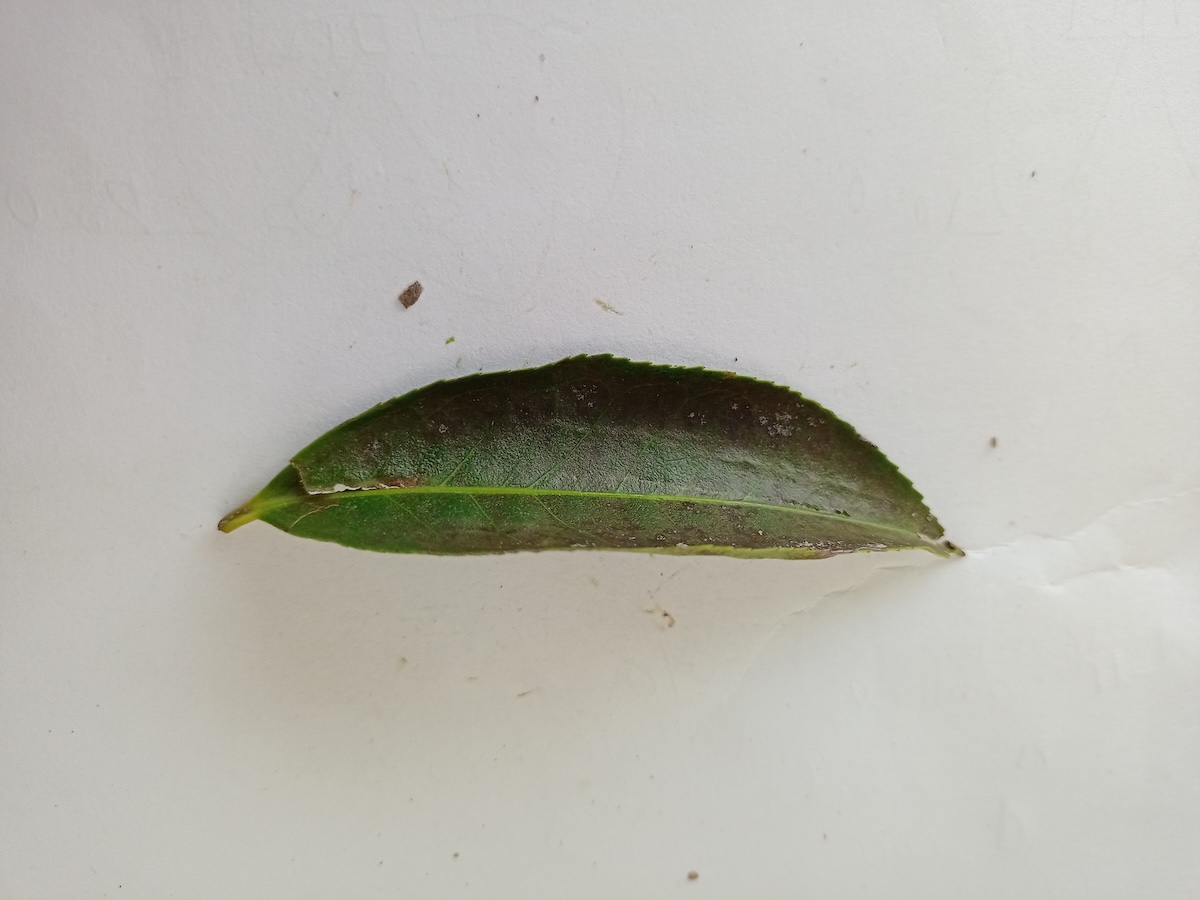
Label: Red spider